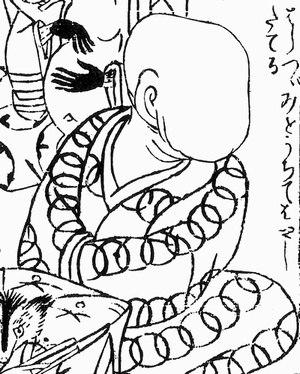
Un noppera-bō, ou « fantôme sans visage », est une créature japonaise légendaire. Son apparence est celle d’un être humain normal, à l’exception de son visage, dont il peut faire disparaître à volonté les traits habituels, yeux, nez et bouche, laissant seulement à leur place une étendue de peau lisse.